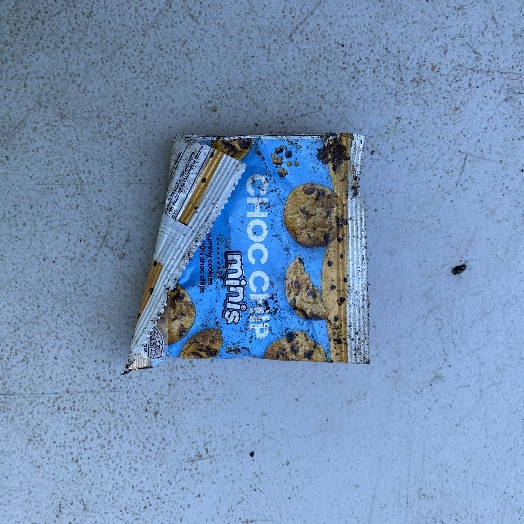
Label: Plastic